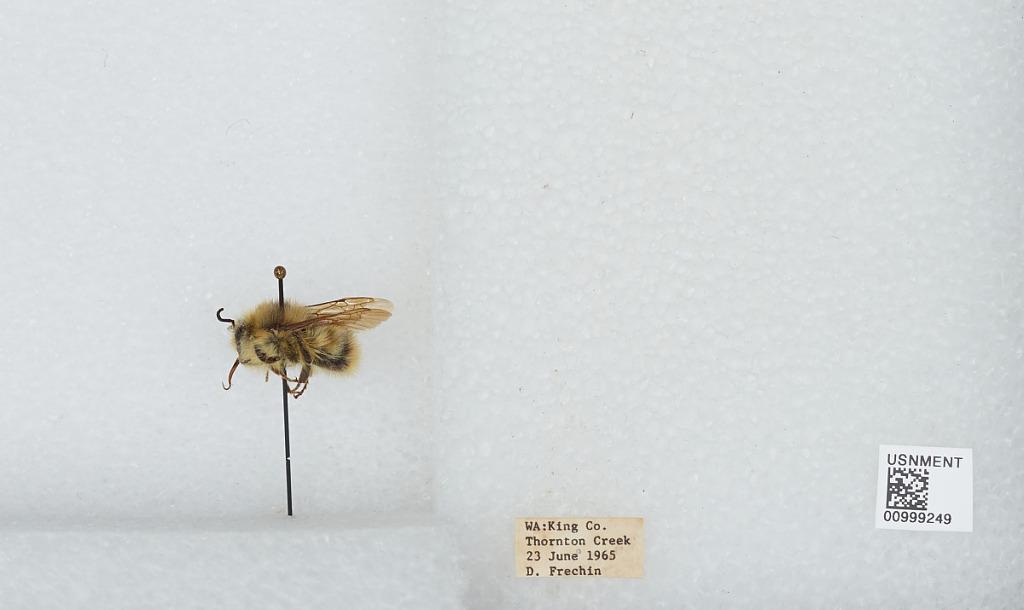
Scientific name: Bombus (Pyrobombus) mixtus Cresson
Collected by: D. Frechin
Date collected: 1965-6-23
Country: United States
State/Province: Washington
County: King
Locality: Thornton Creek
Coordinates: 47.7031, -122.309